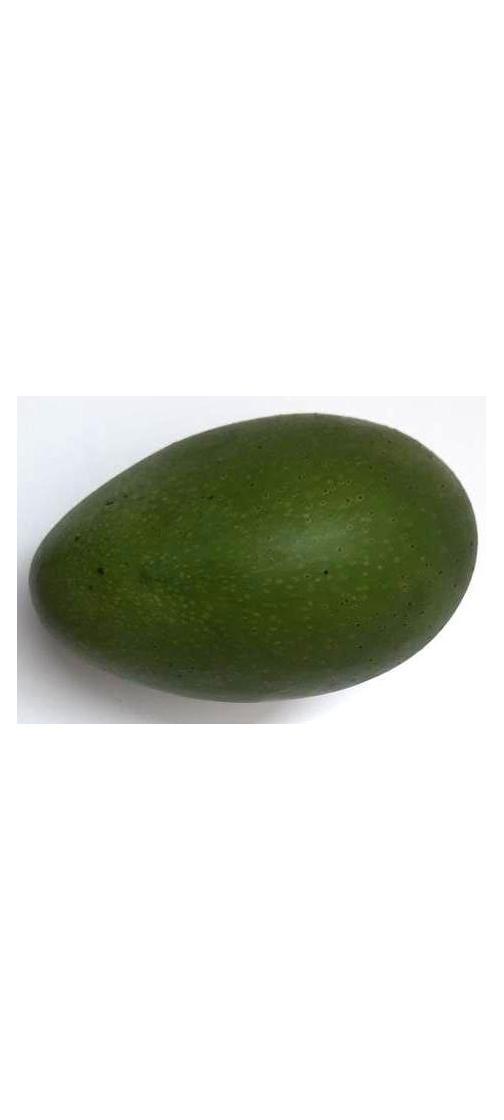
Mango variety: Ashshina Zhinuk